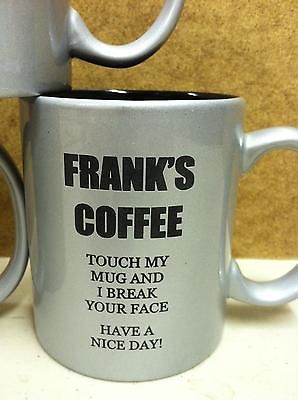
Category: mug